Uzbekistan at the 2010 Winter Olympics

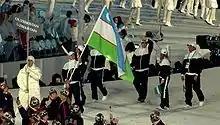
The athletes entering the stadium during the opening ceremonies.

Uzbekistan became an independent country in 1991 following the dissolution of the Soviet Union, and competed with the Unified Team made up of several former Soviet Republics during the 1992 Winter and Summer Olympics. The National Olympic Committee of the Republic of Uzbekistan was recognized by the International Olympic Committee in 1993, and beginning with the 1994 Winter Olympics Uzbekistan began competing as an independent country. The country has participated in every Olympics, Summer and Winter, since 1994. The only Uzbekistani Winter Olympics medal was won by Lina Cheryazova, a freestyle skier, in 1994 in Lillehammer, Norway. The delegation sent to Vancouver in 2010 consisted of three competitors; two alpine skiers, Kseniya Grigoreva and Oleg Shamaev, and one figure skater, Anastasia Gimazetdinova. Shamaev was chosen as the flag bearer for both the opening ceremony and the closing ceremony.